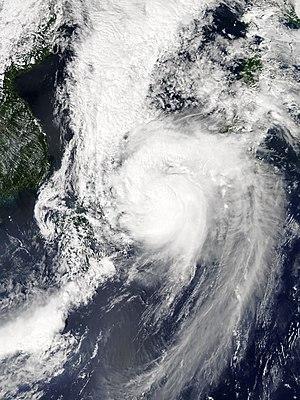
Le typhon Jebi, appelé aux Philippines Typhon Maymay, est le plus intense cyclone tropical de l'hémisphère nord de 2018, et il est considéré comme le plus violent typhon à avoir frappé le Japon depuis le Typhon Yancy en 1993. Vingt-et-unième typhon de 2018, il s'est formé le 28 août. Il s'est rapidement intensifié la journée suivante, et il a atteint le pic de son intensité le 31 août, après avoir frappé les Îles Mariannes du Nord. Jebi s'est lentement affaibli le 2 septembre, et il a touché l'île de Shikoku et puis la région du Kansai au Japon le 4 septembre.